Hurricane Katia (2011)

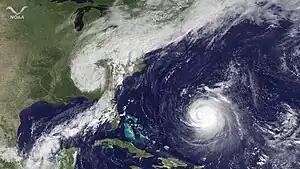
The remnants of Lee (left) and Hurricane Katia (right) on September 6

Early on September 4, the hurricane moved beneath a large upper-level anticyclone which provided a reprieve from the strong southwesterly wind shear. Although its convective organization had yet to become fully symmetrical, an eye became increasingly apparent on infrared imagery. The center moved very near the National Oceanic and Atmospheric Administration's buoy 41044—which registered a maximum sustained wind of and a maximum wind gust of —around 12:00 UTC, indicating that Katia had intensified into a Category 2 hurricane. Although an eyewall replacement cycle briefly caused the storm's convective pattern to deteriorate, Katia attained major hurricane status—a Category 3 or higher on the Saffir–Simpson hurricane wind scale—by 12:00 UTC on September 5. Twelve hours later, the cyclone further intensified into a Category 4 hurricane and attained peak winds of and a minimum barometric pressure of as its eye warmed, deep convection became much more symmetric about the center, and upper-level outflow expanded.